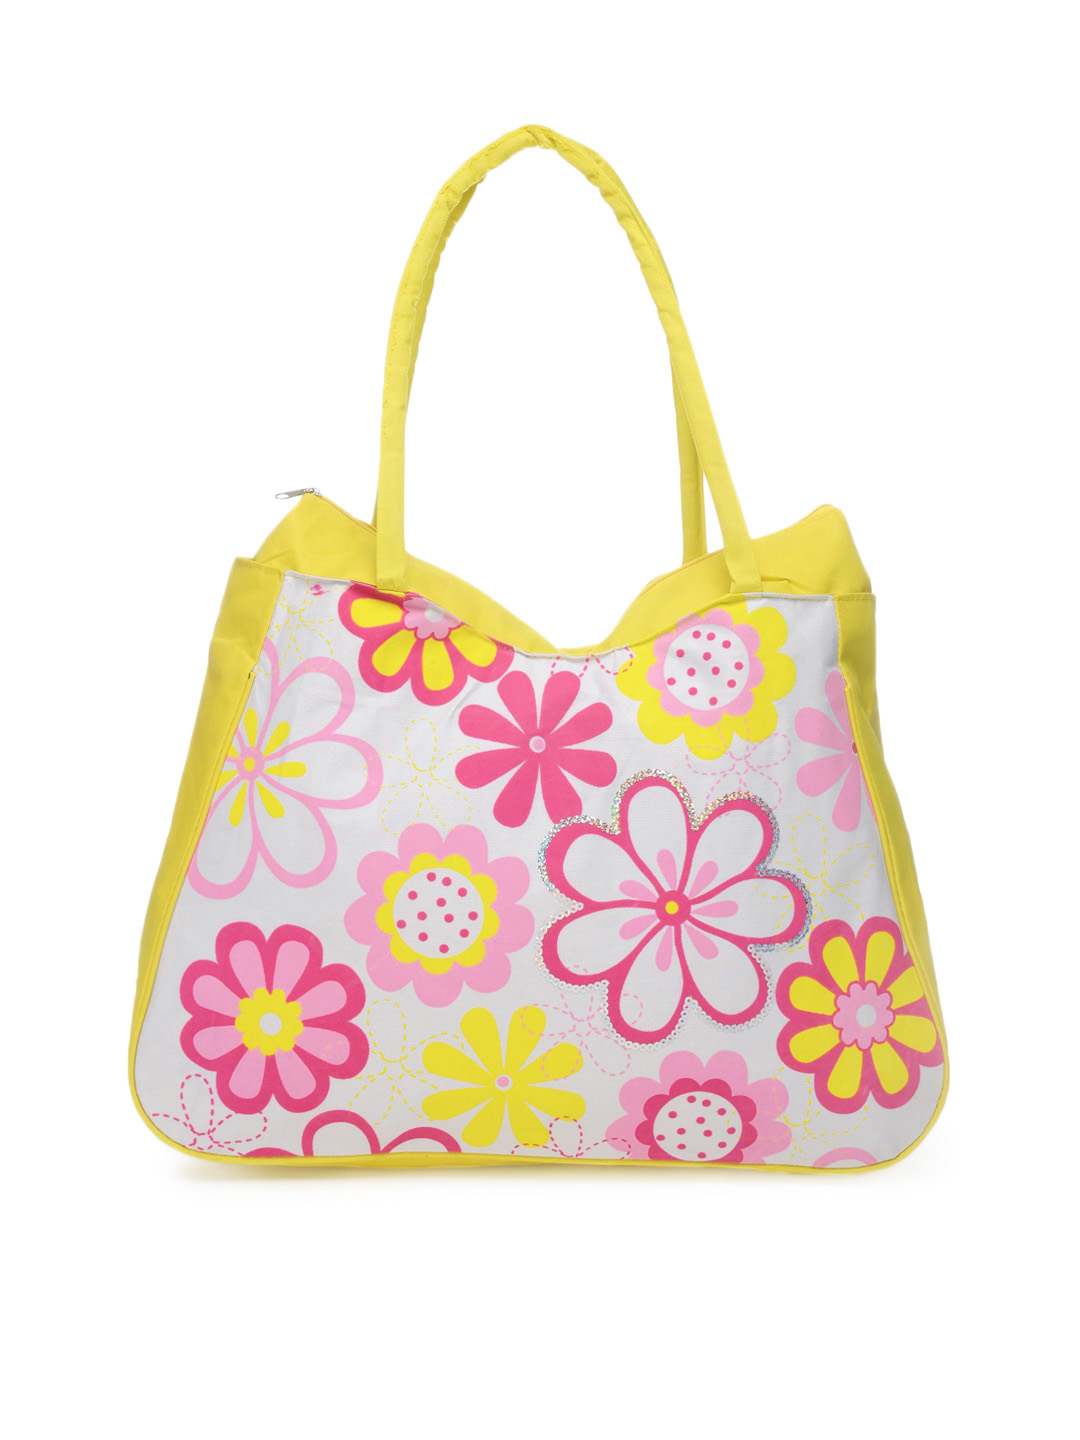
Stoln Women Yellow Handbag
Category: Accessories / Bags / Handbags
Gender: Women
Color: Yellow
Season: Summer 2012
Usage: Casual